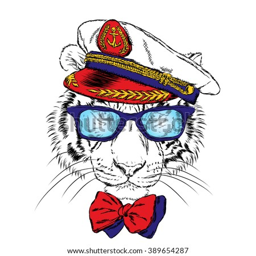
animal in the captain 's cap .